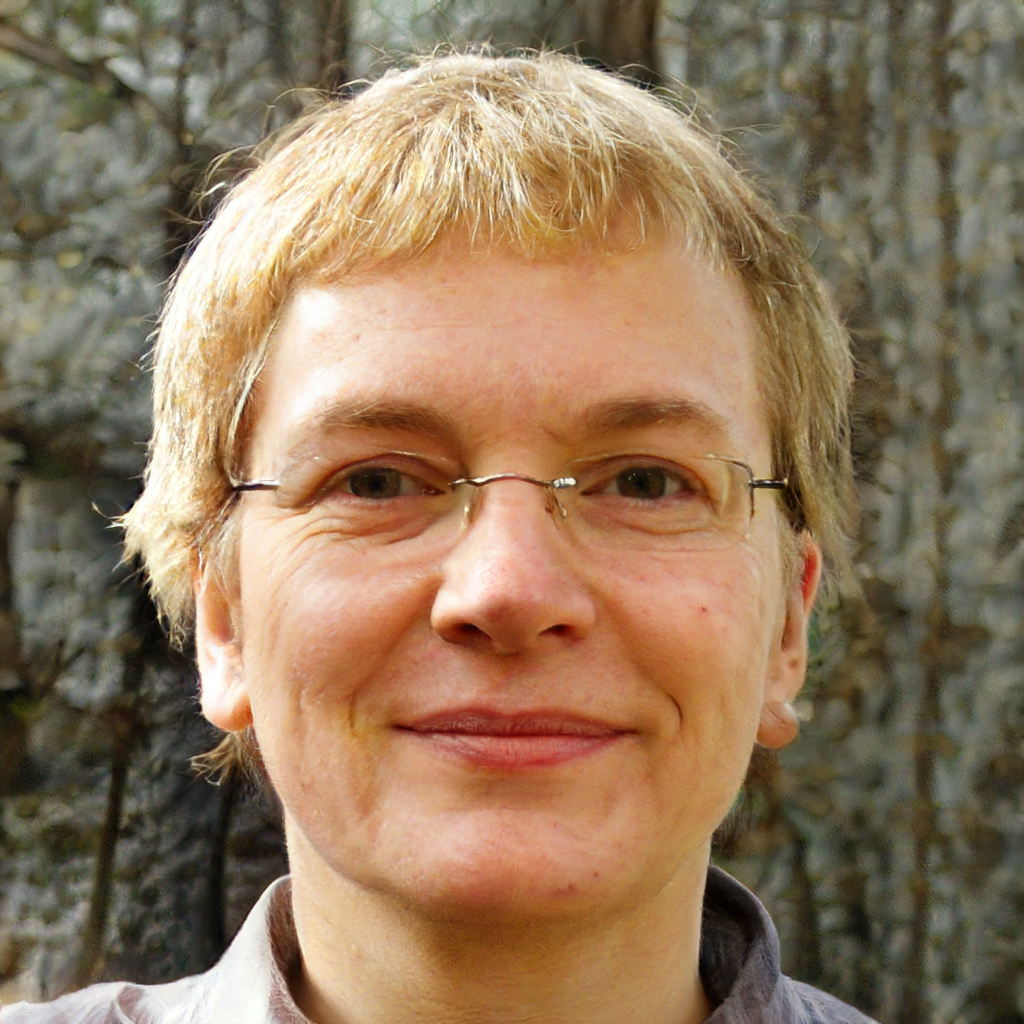
Gender: Female